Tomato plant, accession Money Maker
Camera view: bottom (45 deg); turntable rotation: 150 degrees
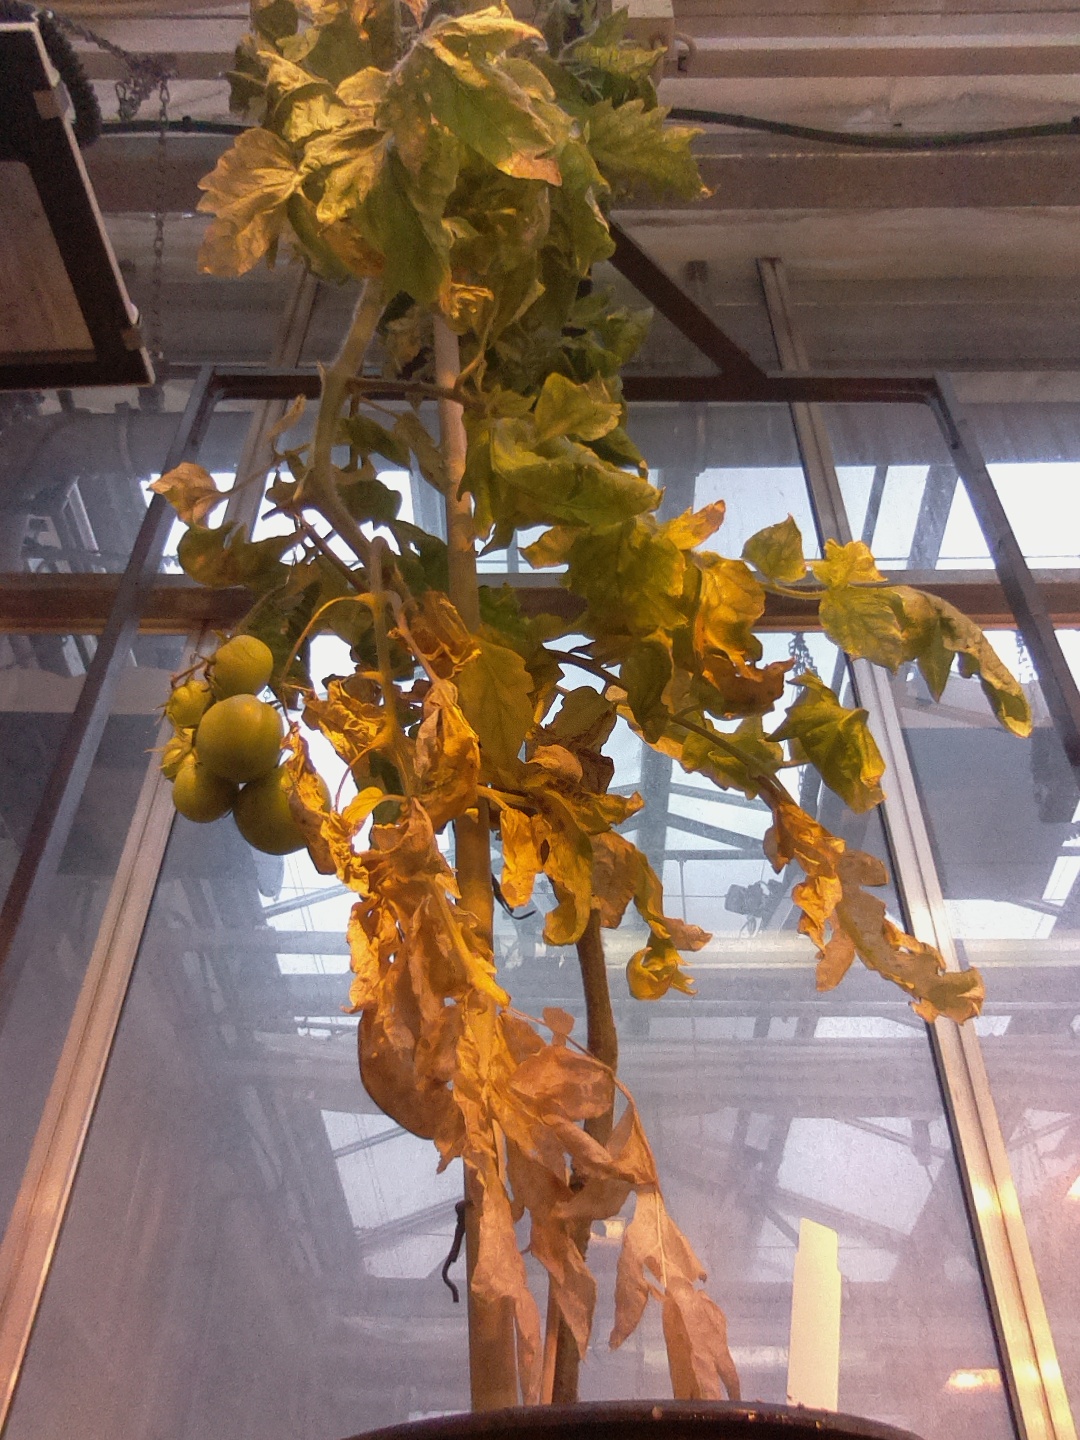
BBCH growth stage 79: 90% -100% of final fruit size